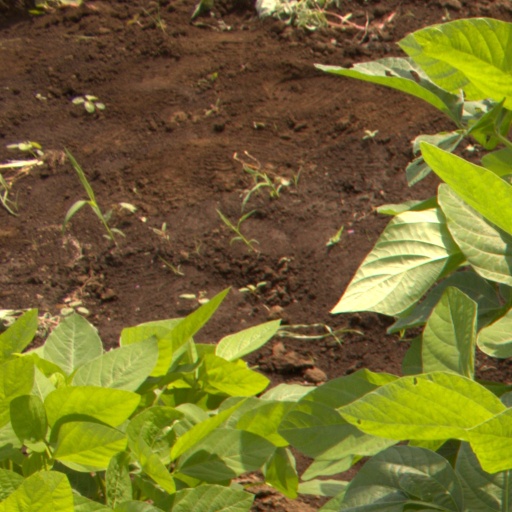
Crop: soybean